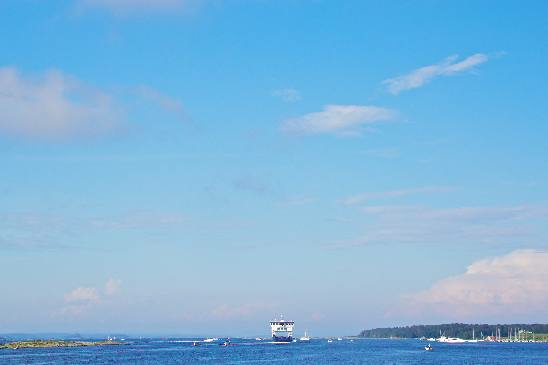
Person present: No